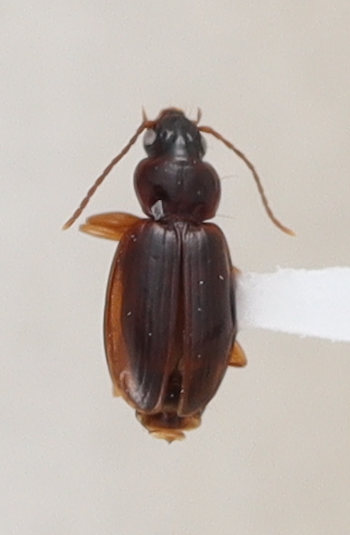
Scientific name: Trechus obtusus
Plot: 2
Trap: W
Collected: 20210420